Caitríona Balfe

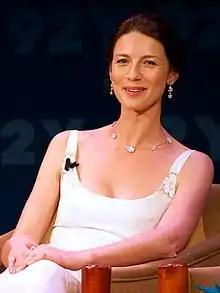
Balfe at the "Outlander" premiere in New York (2014)

In September 2013, Balfe was cast as the lead character, Claire Beauchamp Randall Fraser, on the Starz television drama series "Outlander", based on the novels written by Diana Gabaldon; the series premiered in August 2014. She plays a mid-20th-century nurse (later surgeon) who is transported back in time to the war-torn mid-18th-century Scottish Highlands. Both the series and her performance have received critical acclaim, with Richard Lawson of "Vanity Fair" saying "it helps immensely that Balfe is such an appealing actress, [she] makes Claire a spirited, principled, genuinely heroic heroine". Tim Goodman of "The Hollywood Reporter" wrote that Balfe is "reason enough to watch; she's a confident actress who brings various shades to her character." James Poniewozik of "Time" labelled Balfe's portrayal as "wry, [and] infectiously engaging." Angelica Jade Bastién of "The New York Times" called Balfe "one of the most stunning actresses on television".